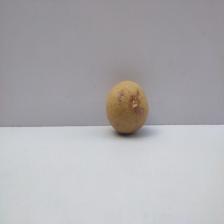
Size: Medium